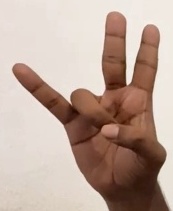
ASL sign: 7